Kalembice

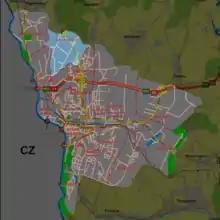
Kalembice highlighted on map of Cieszyn

Kalembice is a district of Cieszyn, Silesian Voivodeship, Poland. It was a separate municipality, but became administratively a part of Cieszyn in 1973.